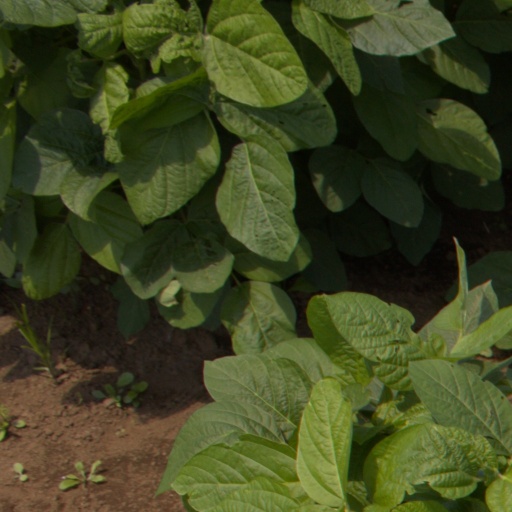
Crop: soybean